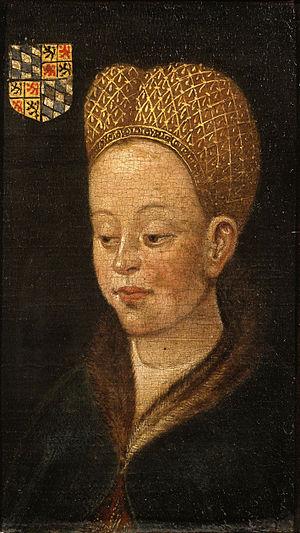
Marguerite de Bavière, née en 1363, morte à Dijon le 23 janvier 1424, est une duchesse de Bourgogne, épouse du duc Jean Sans Peur et mère du duc Philippe III le Bon.
Cet article présente les comtesses de Flandre, qu'elles soient consorts ou souveraines.